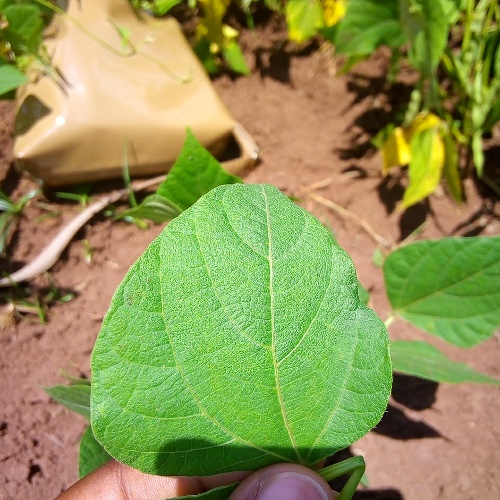
Leaf condition: healthy